Captain Bible in Dome of Darkness

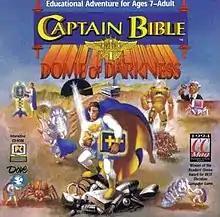

Captain Bible in Dome of Darkness is a Christian video game title released by Bridgestone Multimedia Group in 1994. The main focus of the game is scripture memorization but action video game elements can also play a significant role depending on options selected during setup.